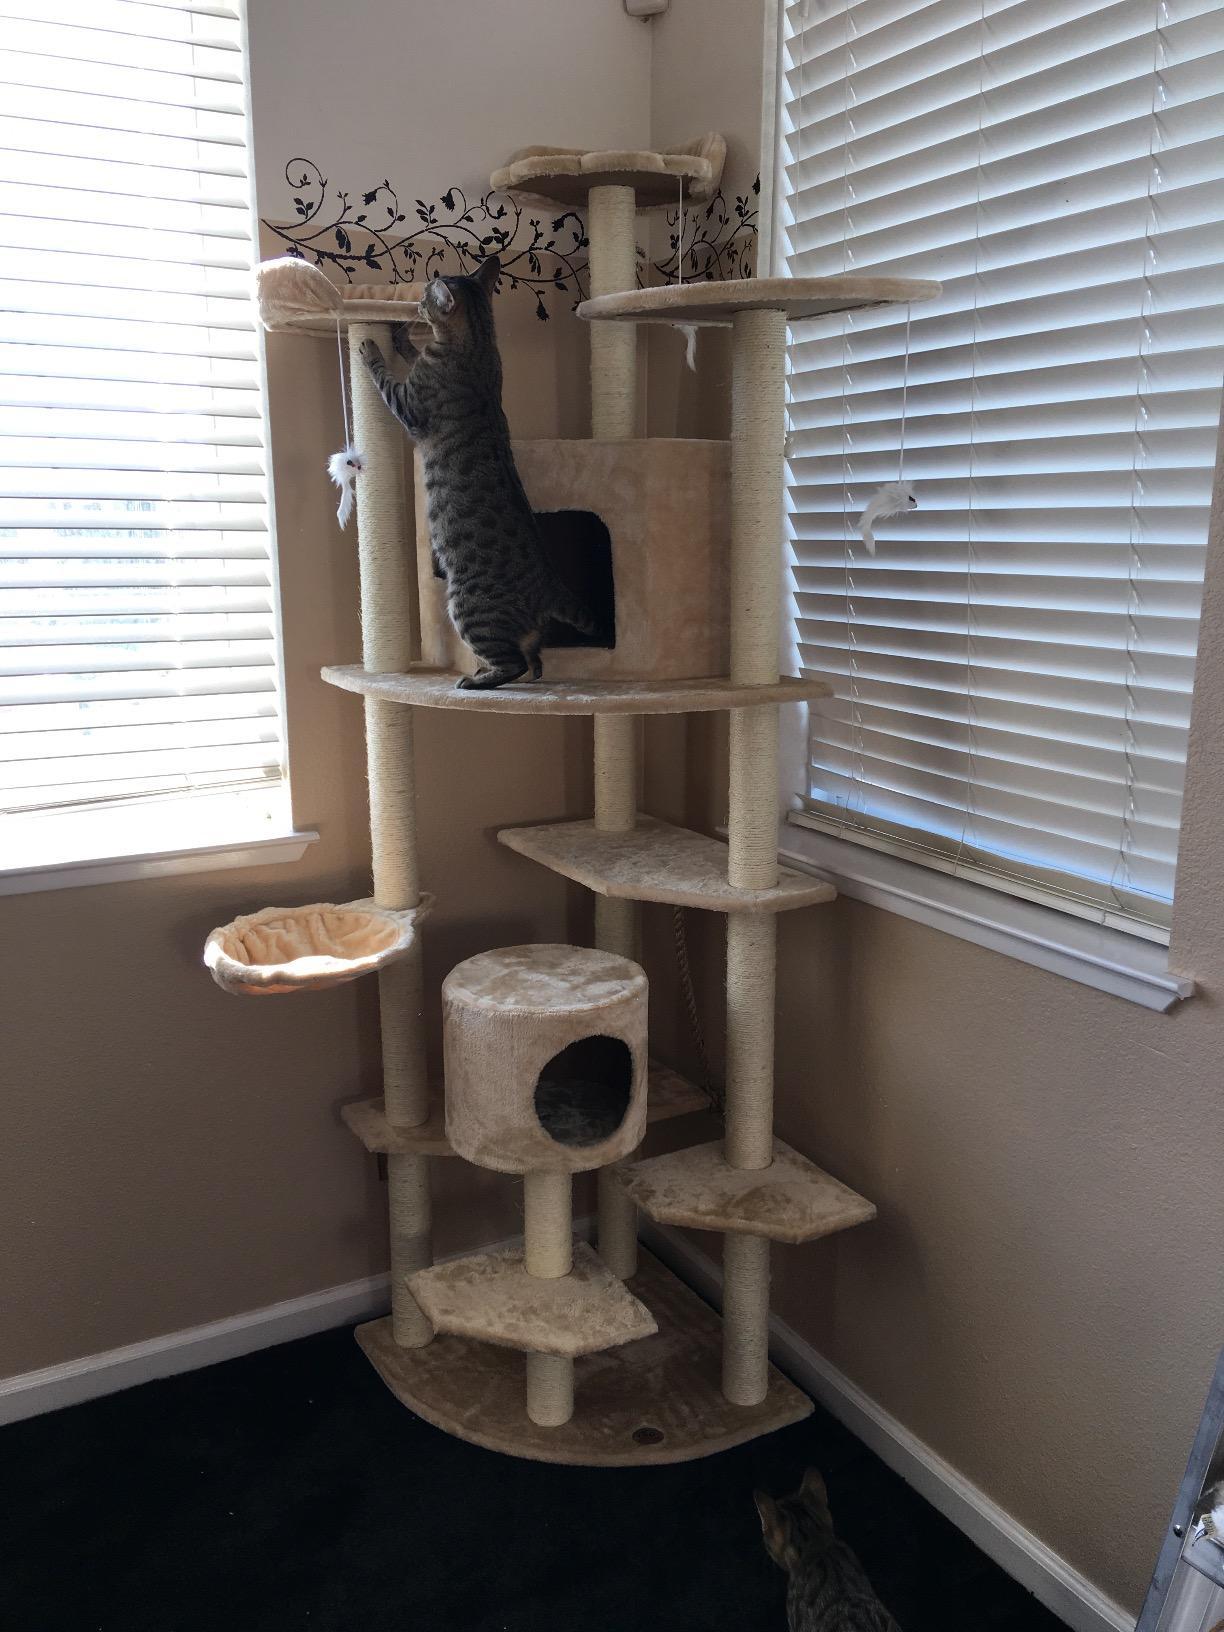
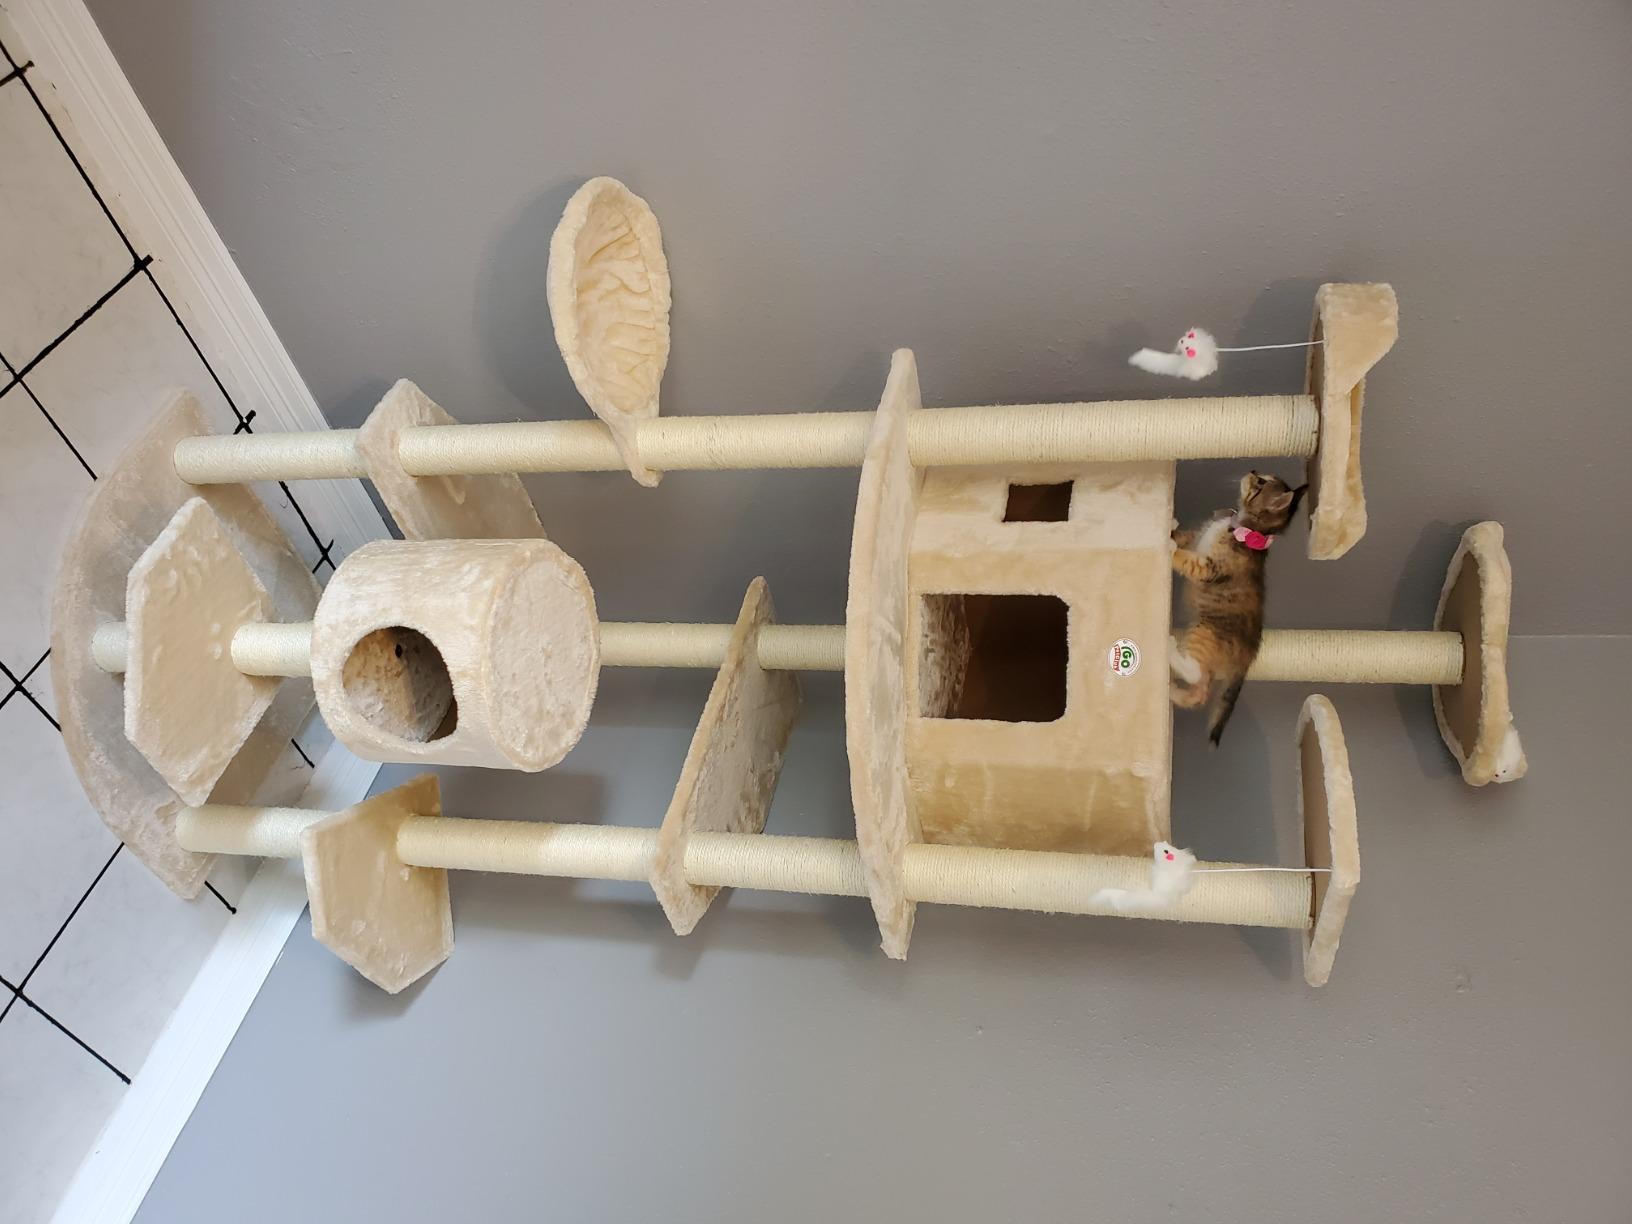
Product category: items_cat tree
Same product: yes